Gestation crate

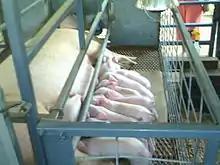
Nursing sow in a farrowing crate

A few days before giving birth, sows are moved to farrowing crates, which are slightly wider so they can lie down to nurse. Crates have 18-in. (46-cm) "troughs" on each side where the piglets can safely lie without being in danger of sow overlay (when the sow lies down on top of a piglet).